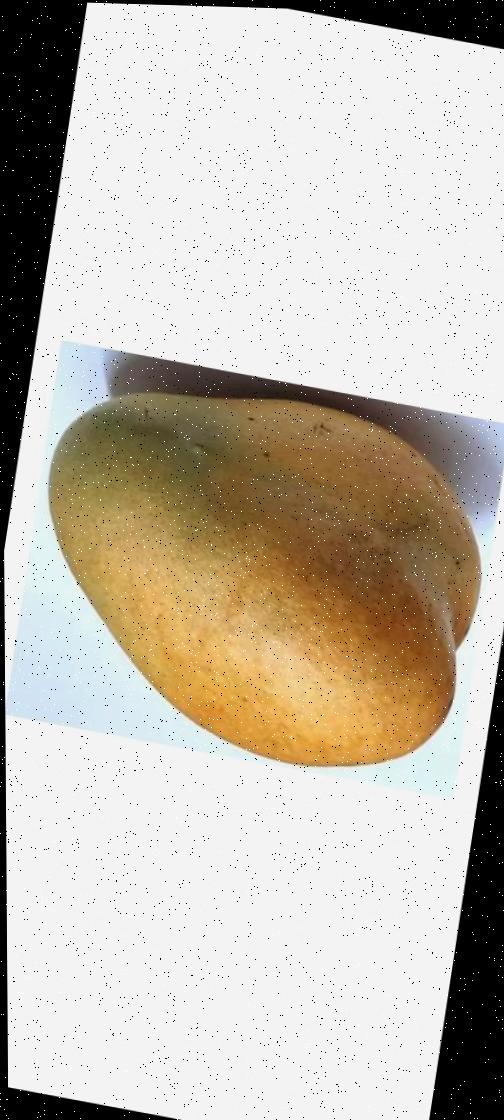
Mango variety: Bari-11